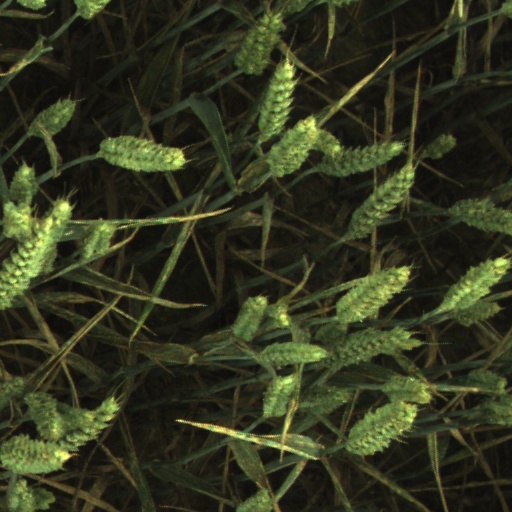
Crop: wheat